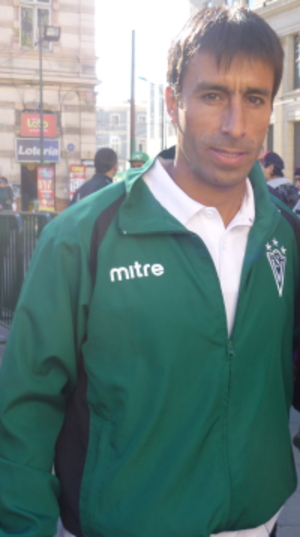
Moisés Villarroel est un joueur de football professionnel chilien né le 12 février 1976 à Viña del Mar. Il évolue au poste de milieu de terrain à Santiago Wanderers.